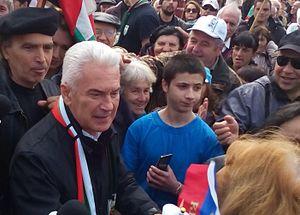
Volen Nikolov Siderov, né le 19 avril 1956 à Yambol en Bulgarie, est un homme politique et journaliste bulgare, dirigeant du parti d'extrême-droite Ataka depuis sa fondation en avril 2005.